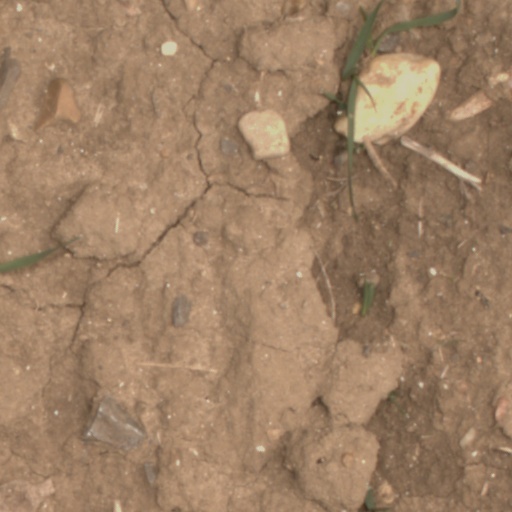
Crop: wheat